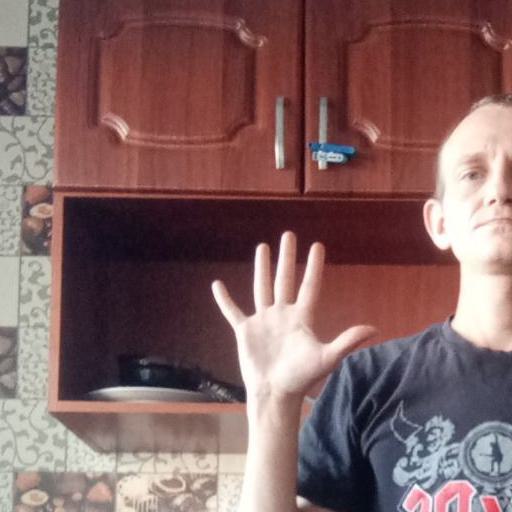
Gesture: palm